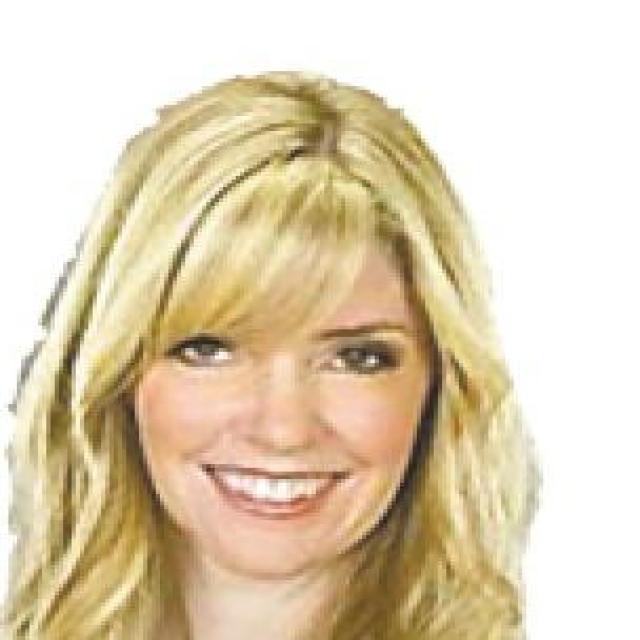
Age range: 21-44